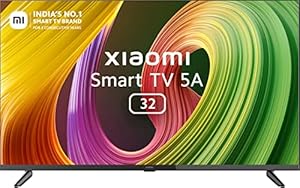
MI 80 cm (32 inches) 5A Series HD Ready Smart Android LED TV L32M7-5AIN (Black)
Category: Electronics
Price: 13999 (list price: 24999)
Rating: 4.2 (32,840 ratings)
About this product: Note : The brands, Mi and Xiaomi, are part of the same multinational conglomerate|Resolution : HD Ready (1366 x 768) Resolution | Refresh Rate : 60 Hertz | 178 Degree wide viewing angle|Connectivity: Dual Band Wi-Fi | 2 HDMI ports to connect latest gaming consoles, set top box, Blu-ray Players | 2 USB ports to connect hard drives and other USB devices | ALLM | ARC | Bluetooth 5.0 | Ethernet|Sound: 20 Watts Output | Dolby Audio, DTS Virtual: X, DTS-HD|Smart TV Features : Android TV 11 | PatchWall | IMDb Integration | Universal Search | 300+ Free Live Channels | Kids Mode with Parental lock | Smart Recommendations | Language Universe – 15+ Languages | User Centre | Okay Google | Chromecast suporting Apps : Netflix, Prime Video, Disney+ Hotstar | 5000+ apps from Play Store |Quad core Cortex A35 | Chromecast built-in | Ok Google | Auto Low Latency Mode | 1GB RAM + 8GB Storage|Display: HD Ready | Vivid Picture Engine|Warranty Information: 1 year comprehensive warranty on product and 1 year additional on Panel provided by the brand from the date of purchase